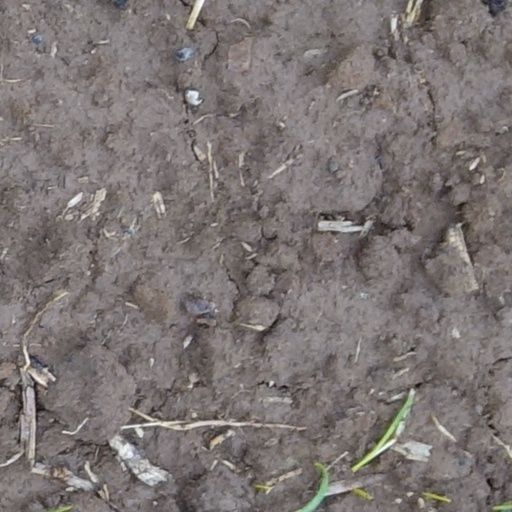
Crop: wheat